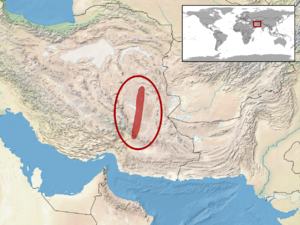
Rhinogecko misonnei est une espèce de geckos de la famille des Gekkonidae.